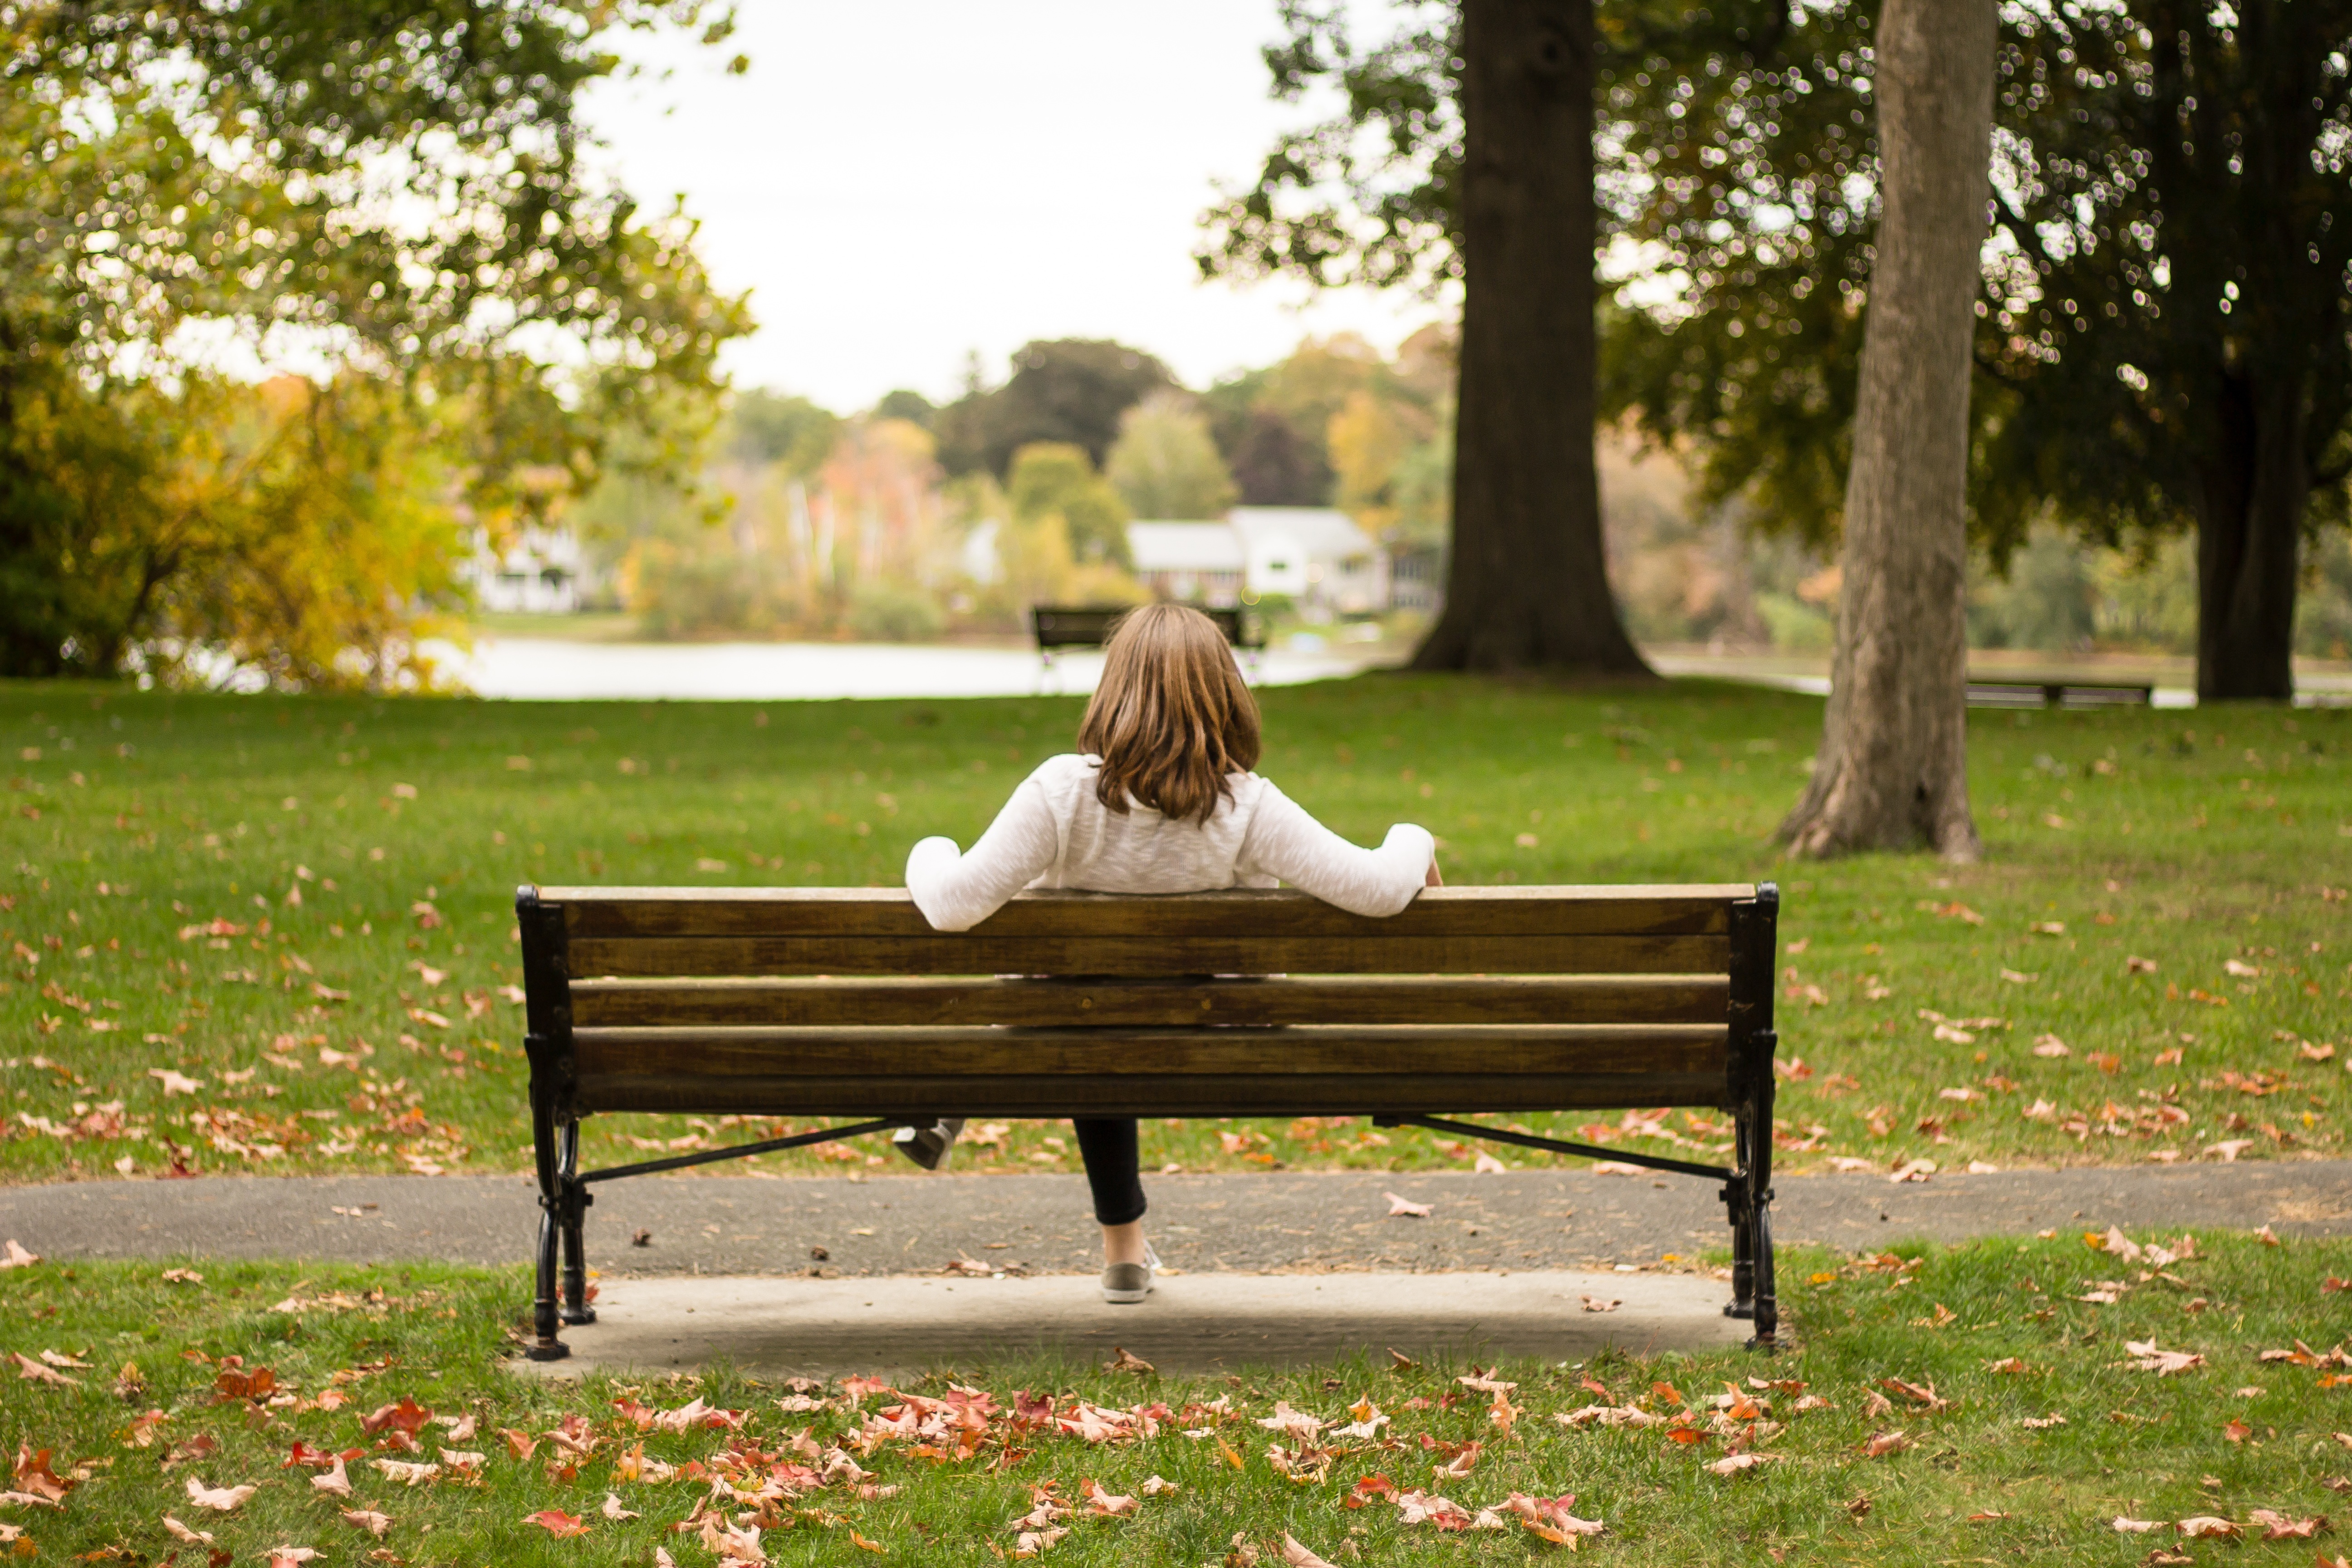
bench, lawn, sitting, backyard, furniture, leisure, human positions